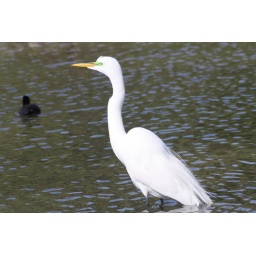
portrait of a white crane in lindo lake lakeside ca